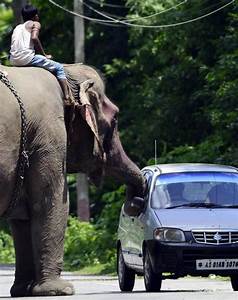
Label: elefante